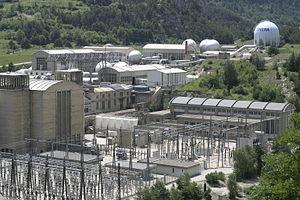
La Modane-Avrieux centre de l'ONERA - Office National d'Etudes et de Recherches Aerospatiales
Avrieux est une commune française située dans le département de la Savoie, en région Auvergne-Rhône-Alpes.
Cet article recense les biens inscrits au patrimoine mondial en France.